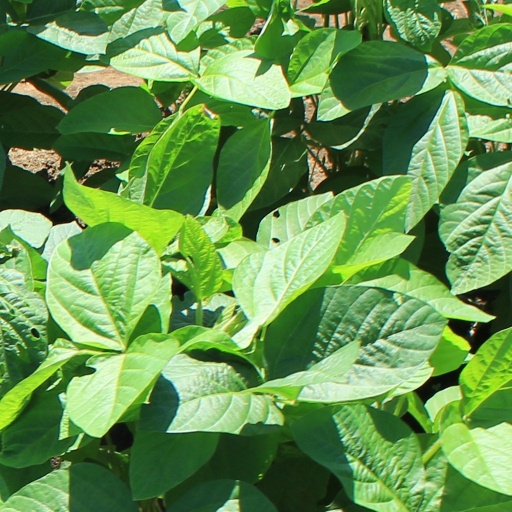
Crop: soybean